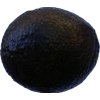
Label: black_avocado